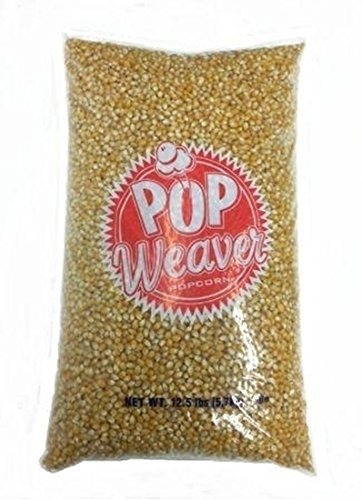
Item Name: Pop Weaver Bulk Popcorn Kernels - Weaver Gold Popping Corn - 12.5lb Bag
Bullet Point 1: Pop Weaver Popcorn Kernels
Bullet Point 2: 12.5-lbs of Premium Popping Corn
Value: 200.0
Unit: Ounce

Price: 75.42